Tirizis Island

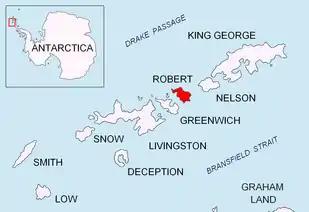
Location of Robert Island in the South Shetland Islands.

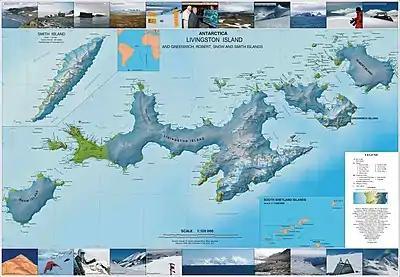
Topographic map of Livingston Island, Greenwich, Robert, Snow and Smith Islands.

Tirizis Island is the rocky island off the east coast of Robert Island in the South Shetland Islands, Antarctica extending 1.05 km in east-west direction and 350 m wide. It is ending in Kitchen Point to the east, and separated from the main island to the west by a 100 m wide passage formed as a result of glacier retreat in the late first decade of 21st century.